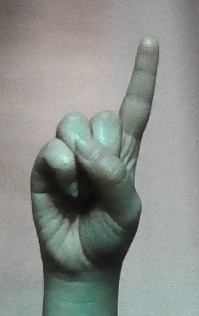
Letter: bb